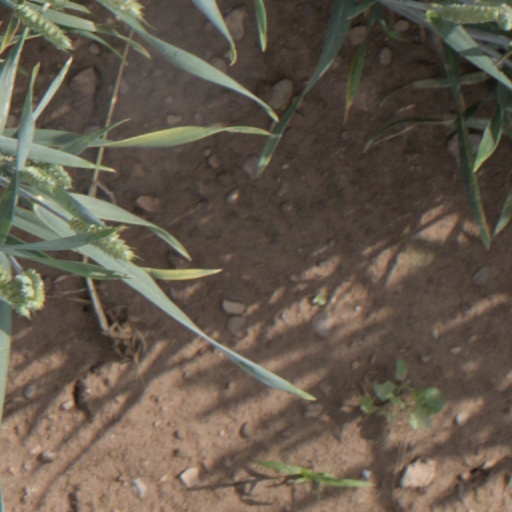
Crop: wheat